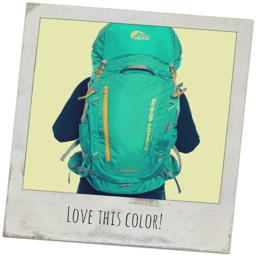
the ultimate backpack for country